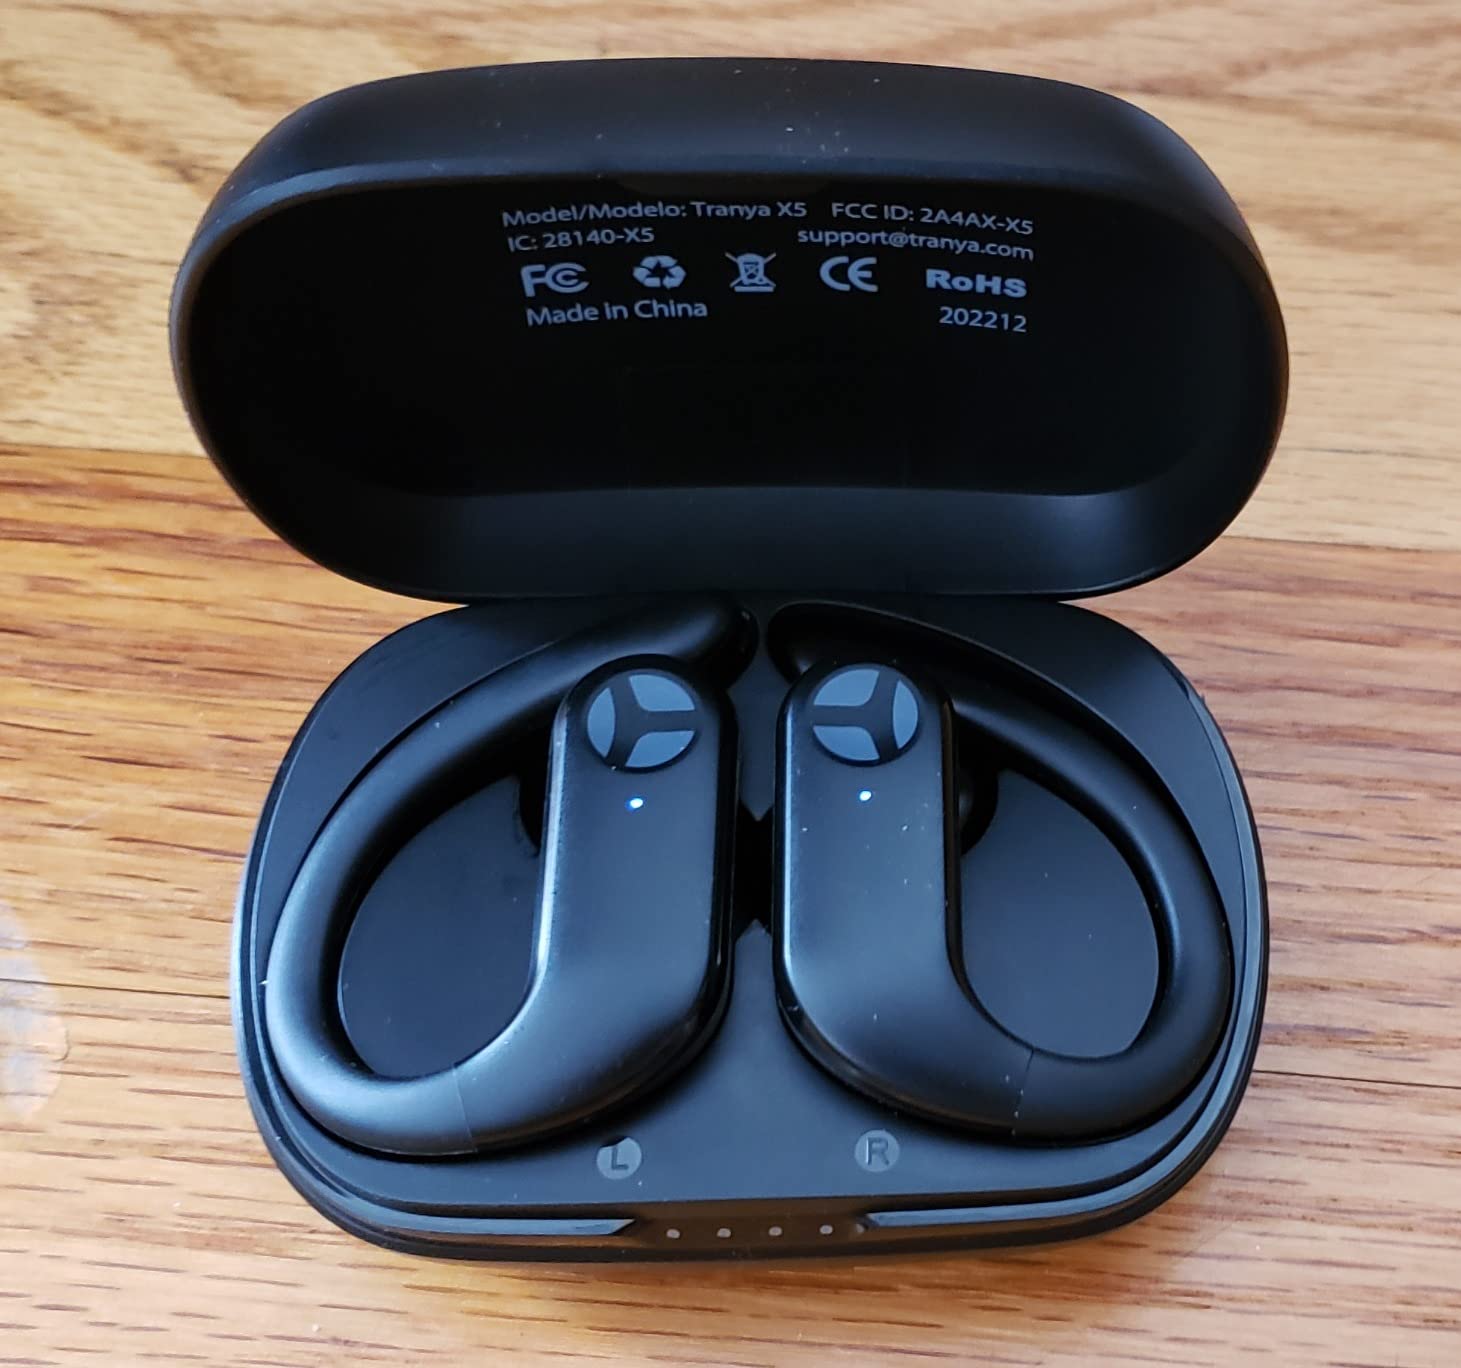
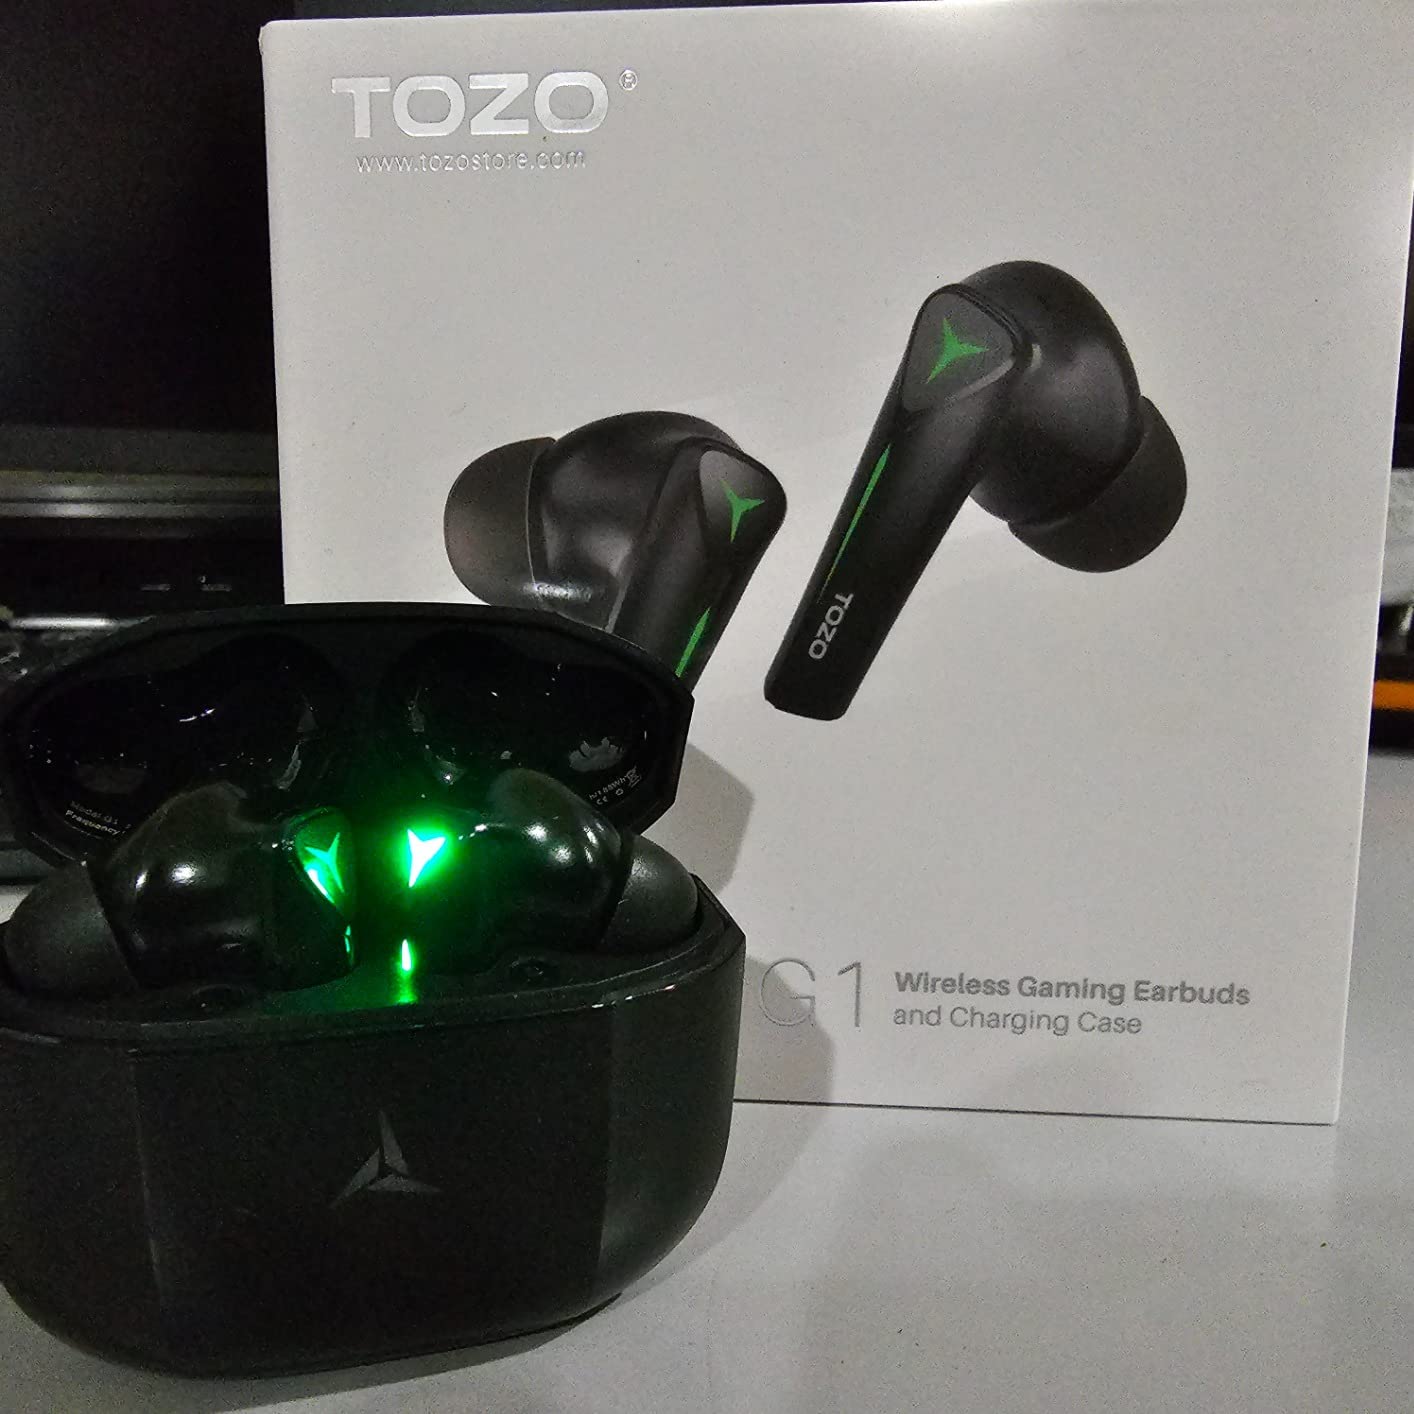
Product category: earbuds
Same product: no